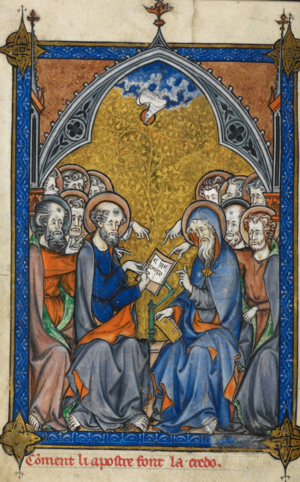
Le Symbole des Apôtres est une profession de foi chrétienne en usage en Occident dans les Églises catholique et protestantes.